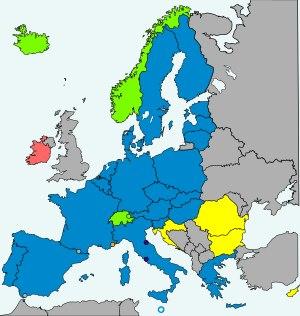
L'espace Schengen comprend les territoires de 26 États européens — 22 États membres de l'Union européenne, et 4 États associés, membres de l'AELE — qui ont mis en œuvre l'accord de Schengen et la convention de Schengen, signés à Schengen en 1985 et 1990. L'espace Schengen fonctionne comme un espace unique en matière de voyages internationaux et de contrôles frontaliers, où le franchissement des frontières intérieures s'effectue librement, sans passeport, sans contrôle.